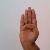
The image shows a hand gesture representing the letter 'B' in Indian Sign Language.